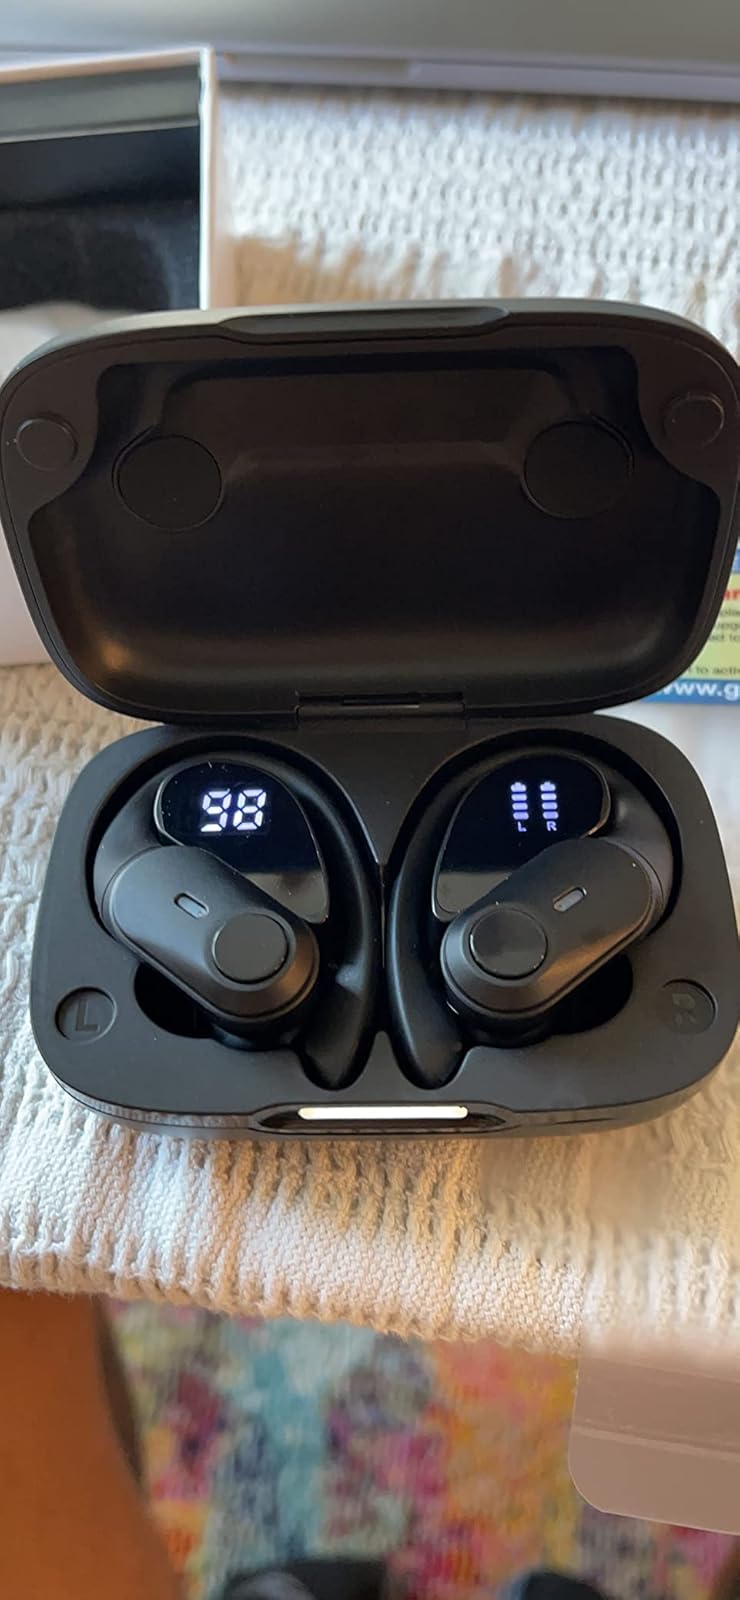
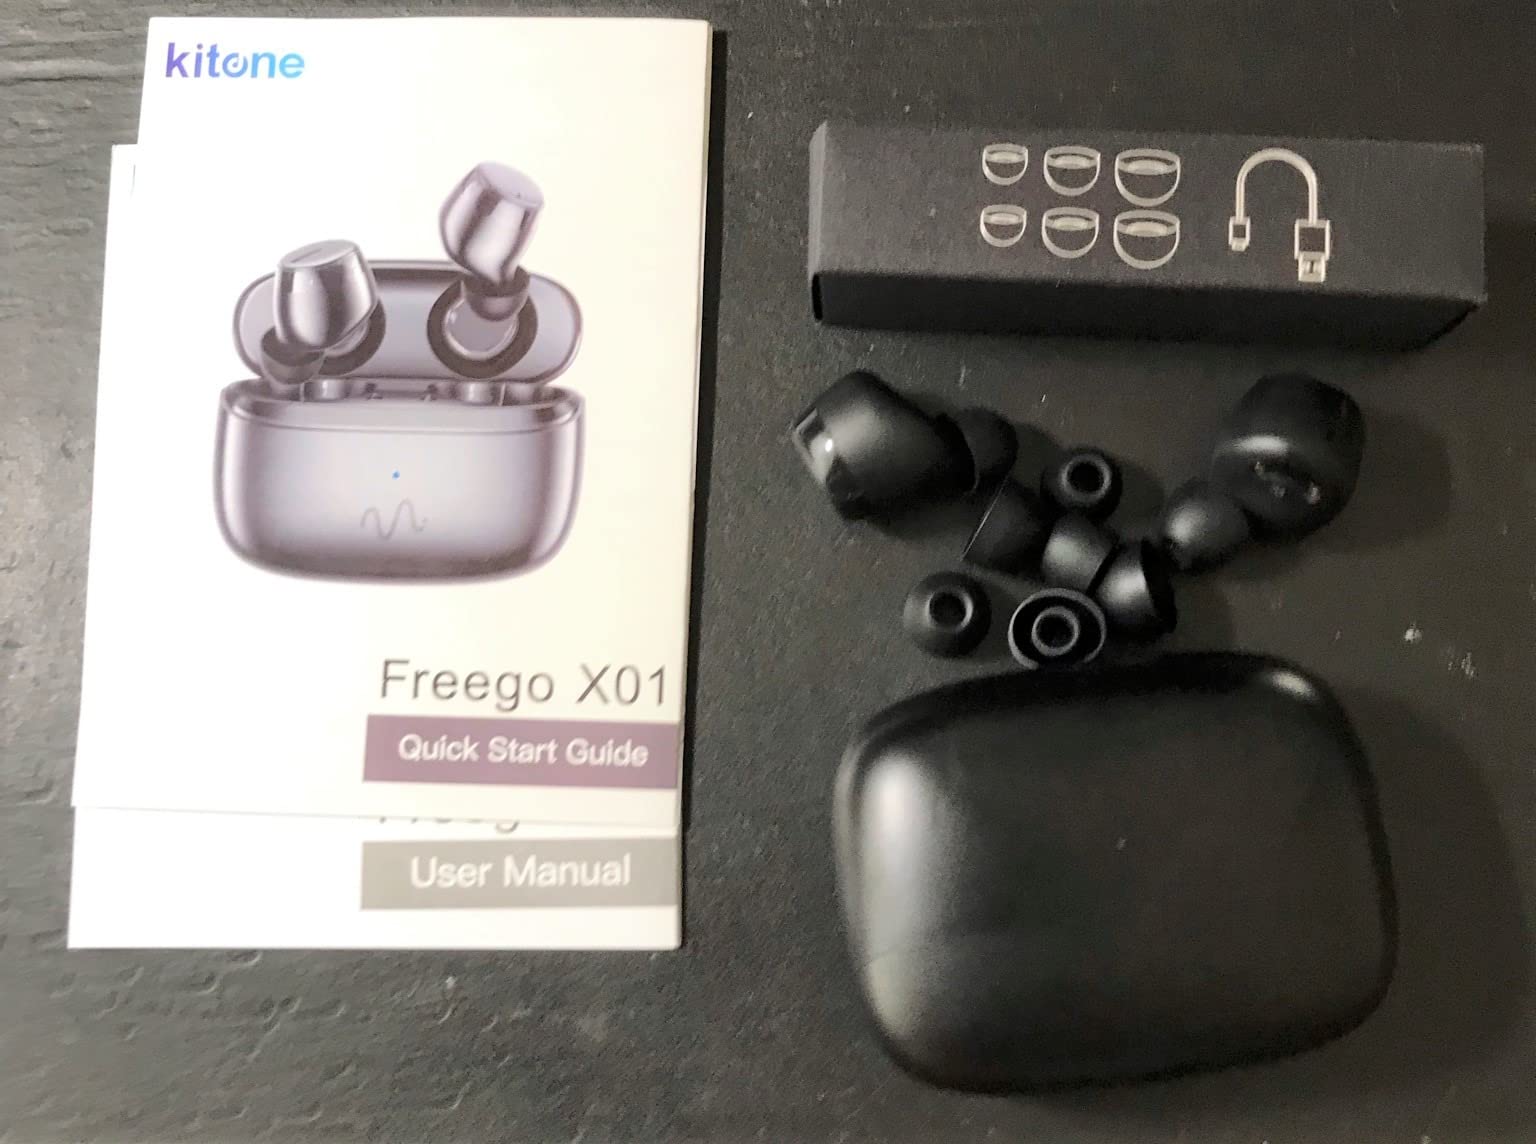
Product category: earbuds
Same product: no